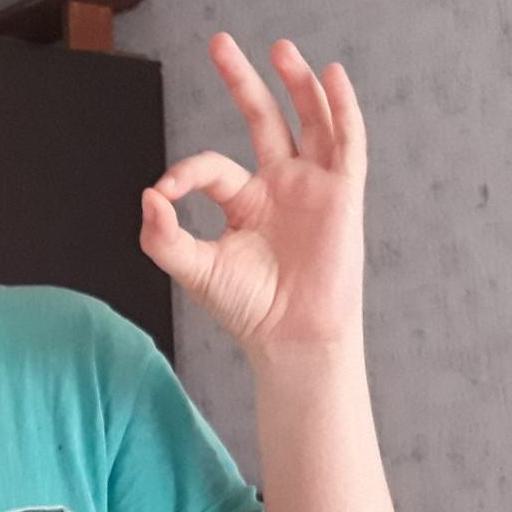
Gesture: ok